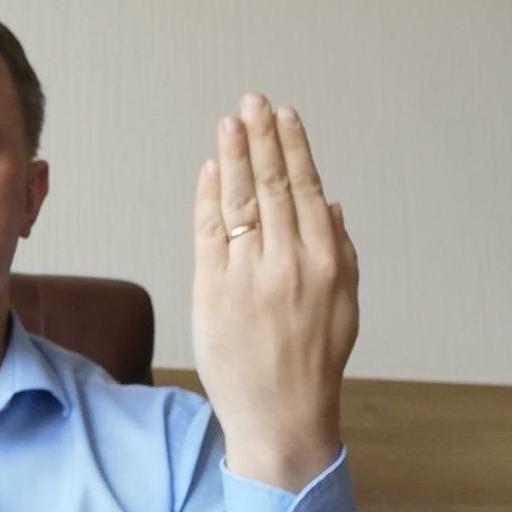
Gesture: stop_inverted